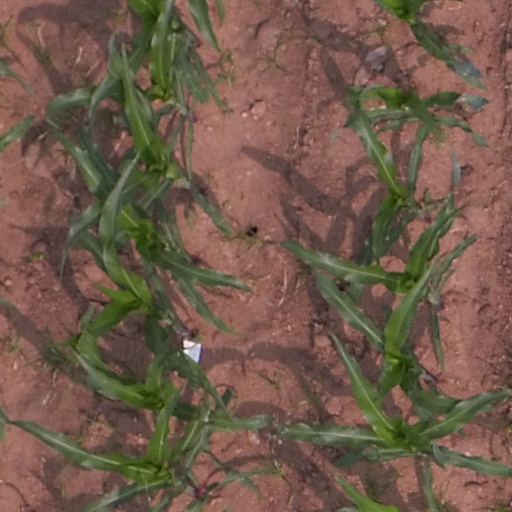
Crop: maize; corn